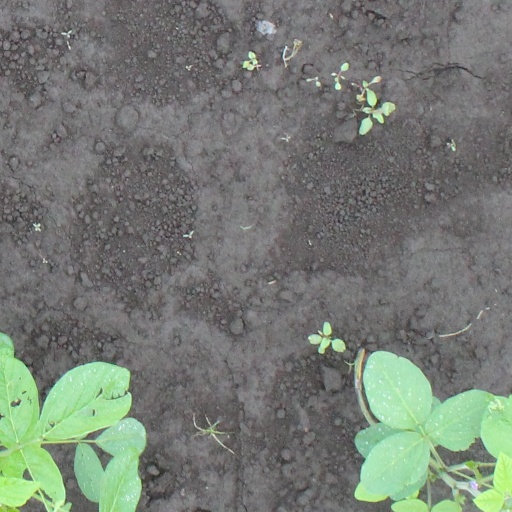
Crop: soybean